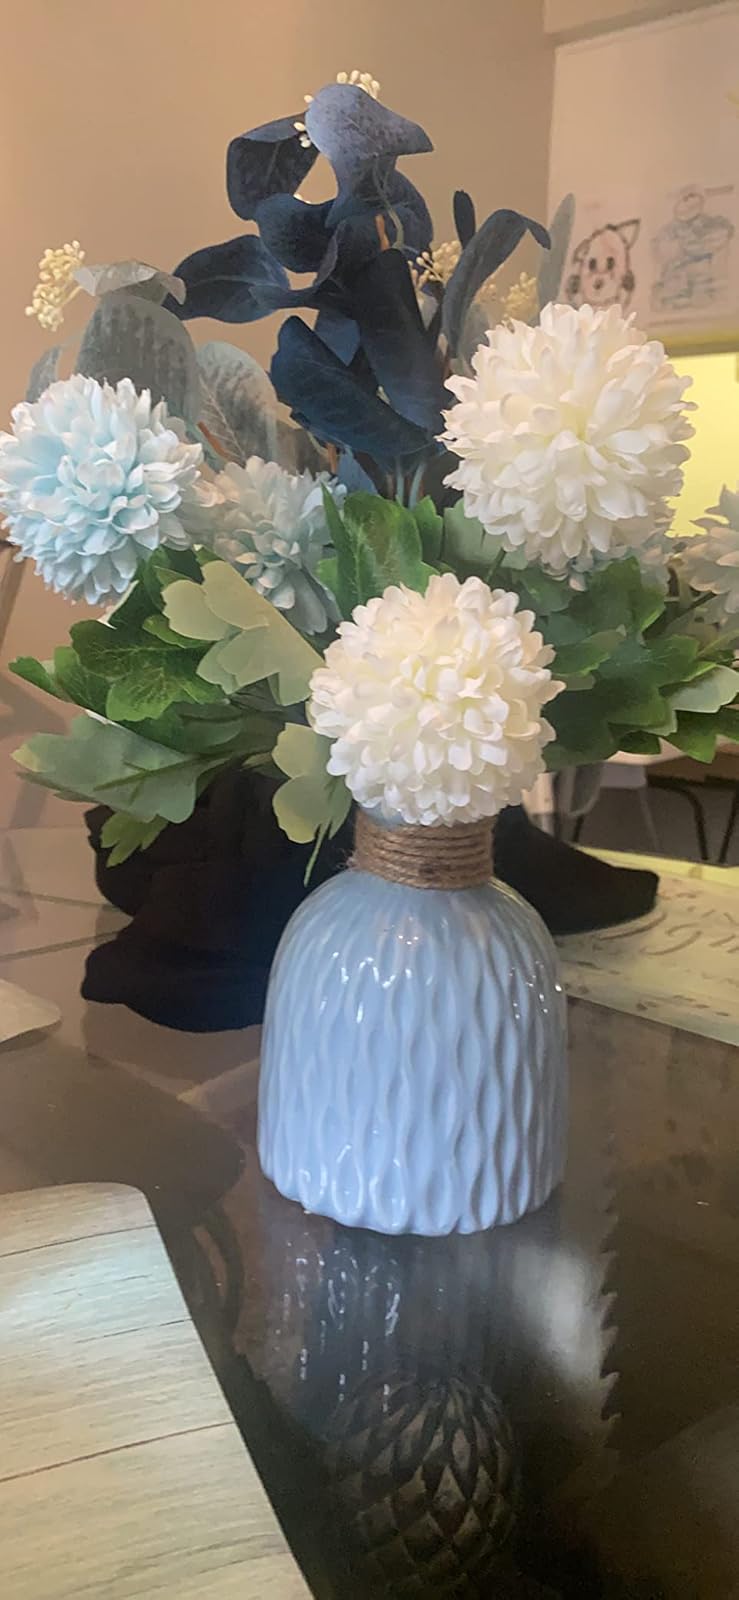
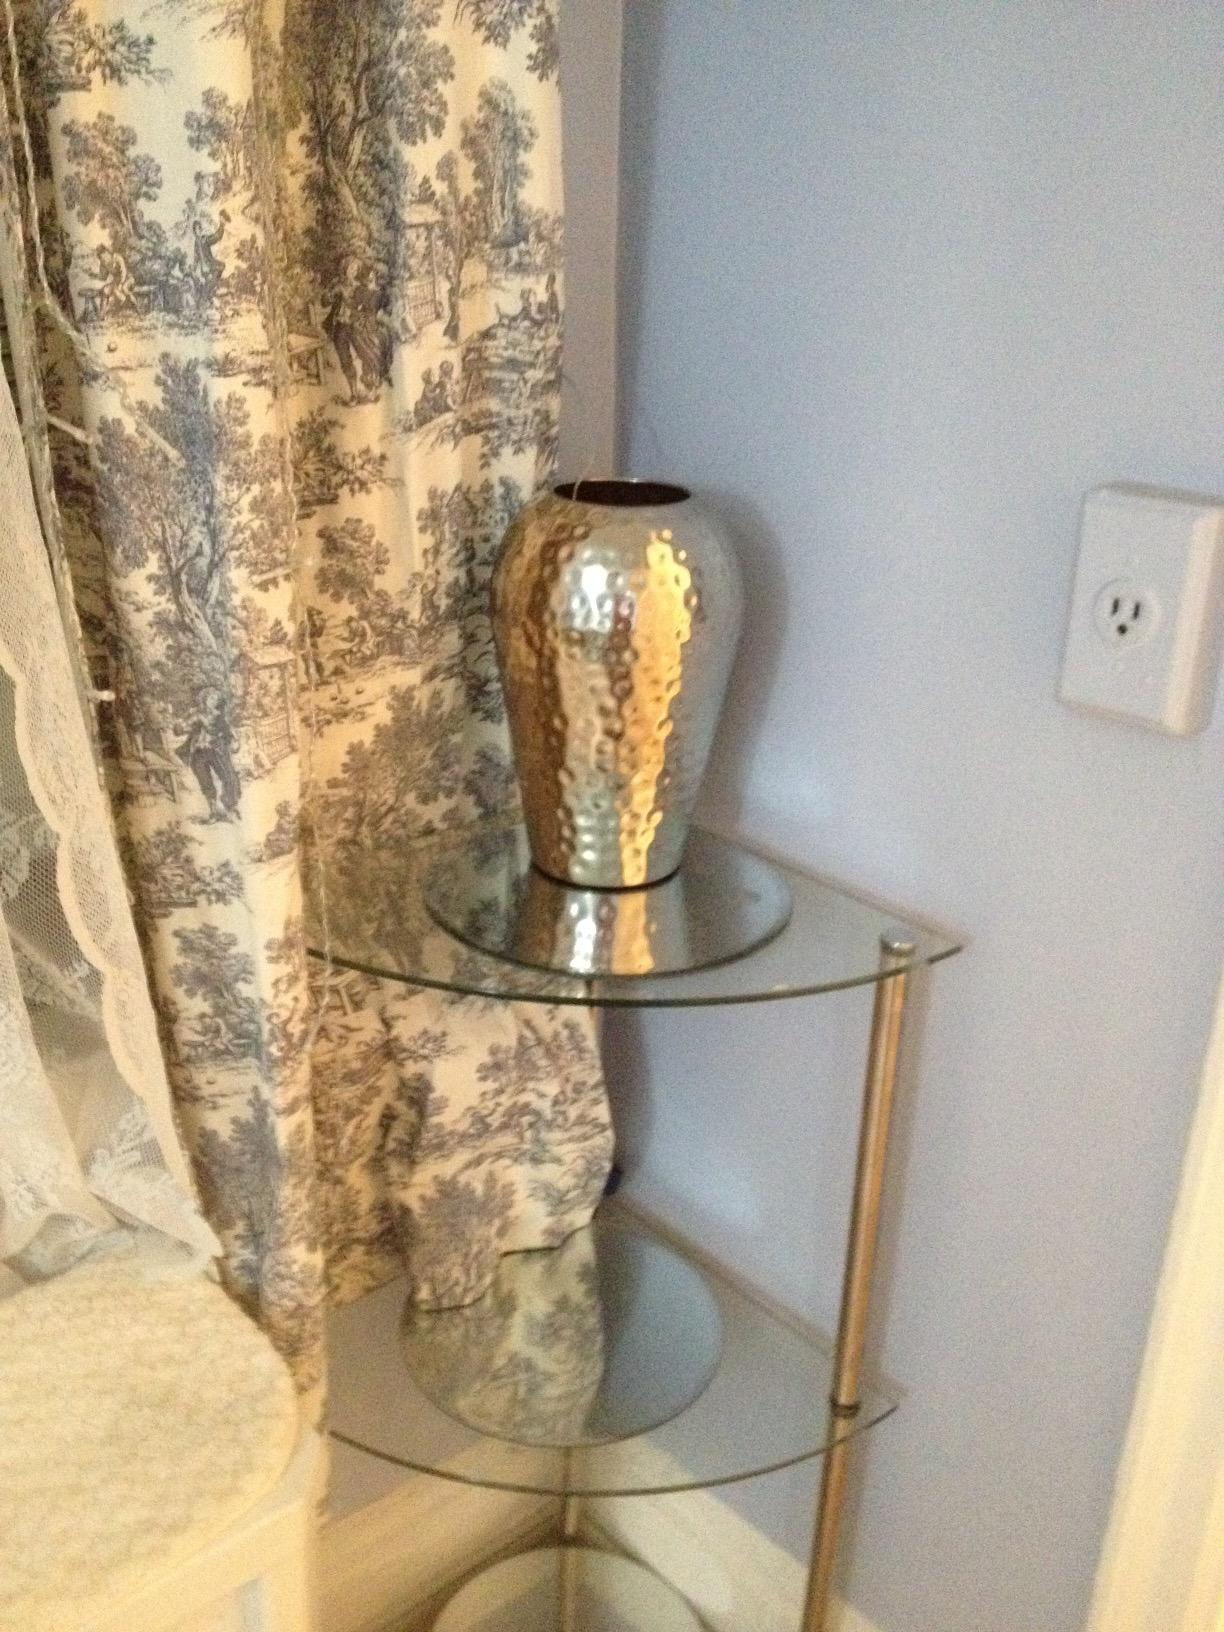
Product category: vase
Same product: no